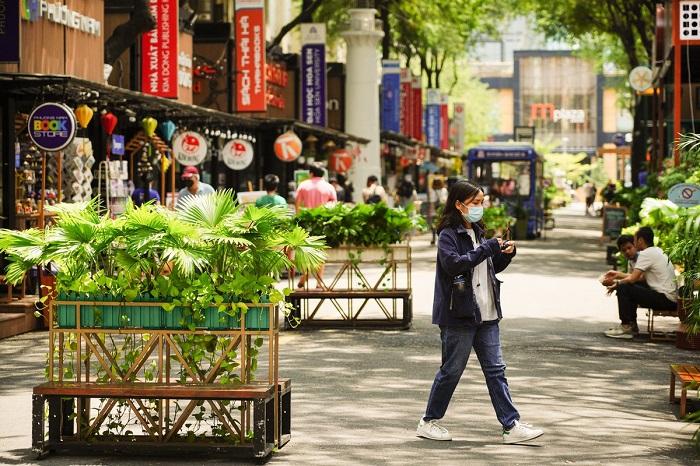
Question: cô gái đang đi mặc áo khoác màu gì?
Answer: mặc áo khoác màu xanh dương